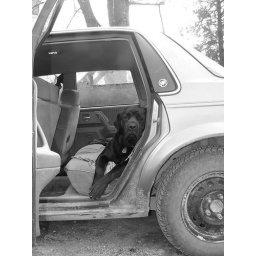
Suki in the dog house